The Otto Show

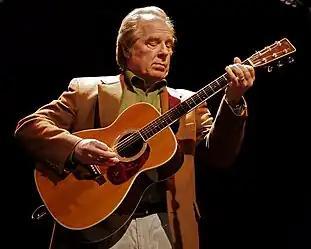
Michael McKean, who guest starred as David St. Hubbins of Spın̈al Tap.

"The Otto Show" was written by Jeff Martin and directed by Wes Archer. The episode's title is a pun on auto show. The episode was the first to feature bus driver Otto Mann in a prominent role. Otto's full name is revealed for the first time. Writers Jay Kogen and Wallace Wolodarsky had originally wanted to name him Otto Mechanic, but the animators gave him the last name Mann.